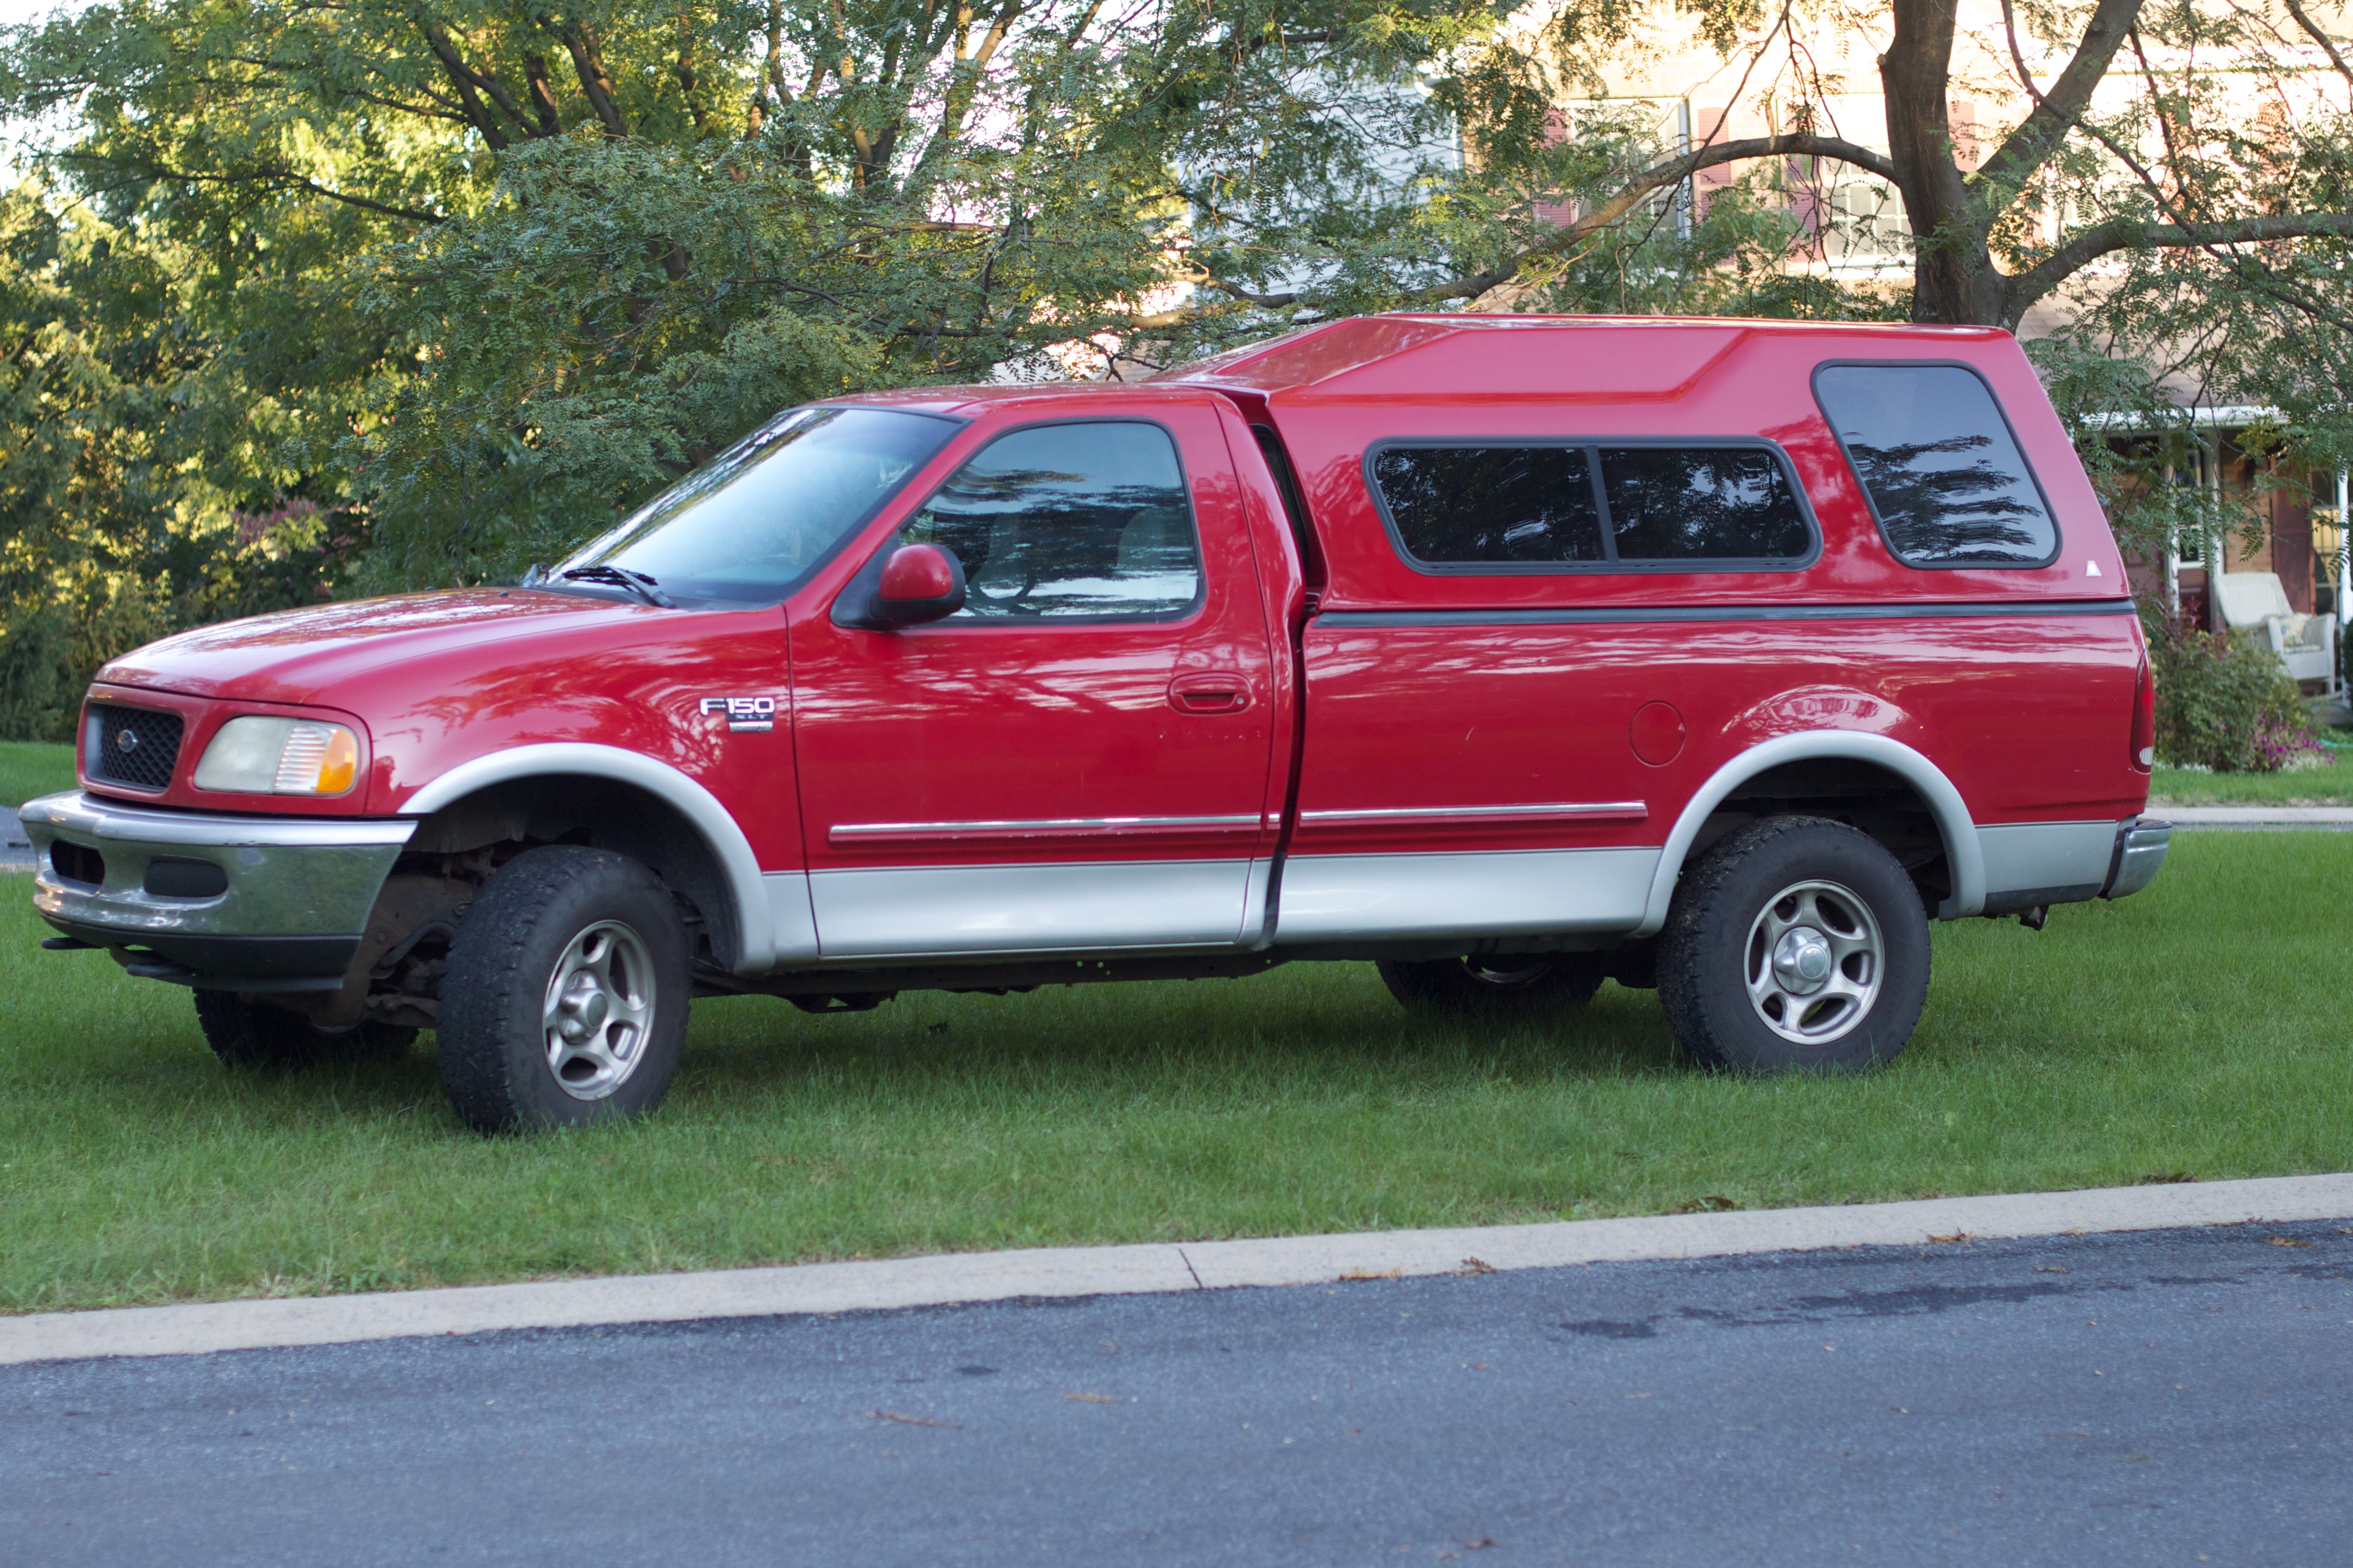
car, wheel, truck, vehicle, motor vehicle, bumper, ford, rim, odyssey, pickup truck, sport utility vehicle, land vehicle, automobile make, automotive exterior